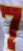
Number: 7